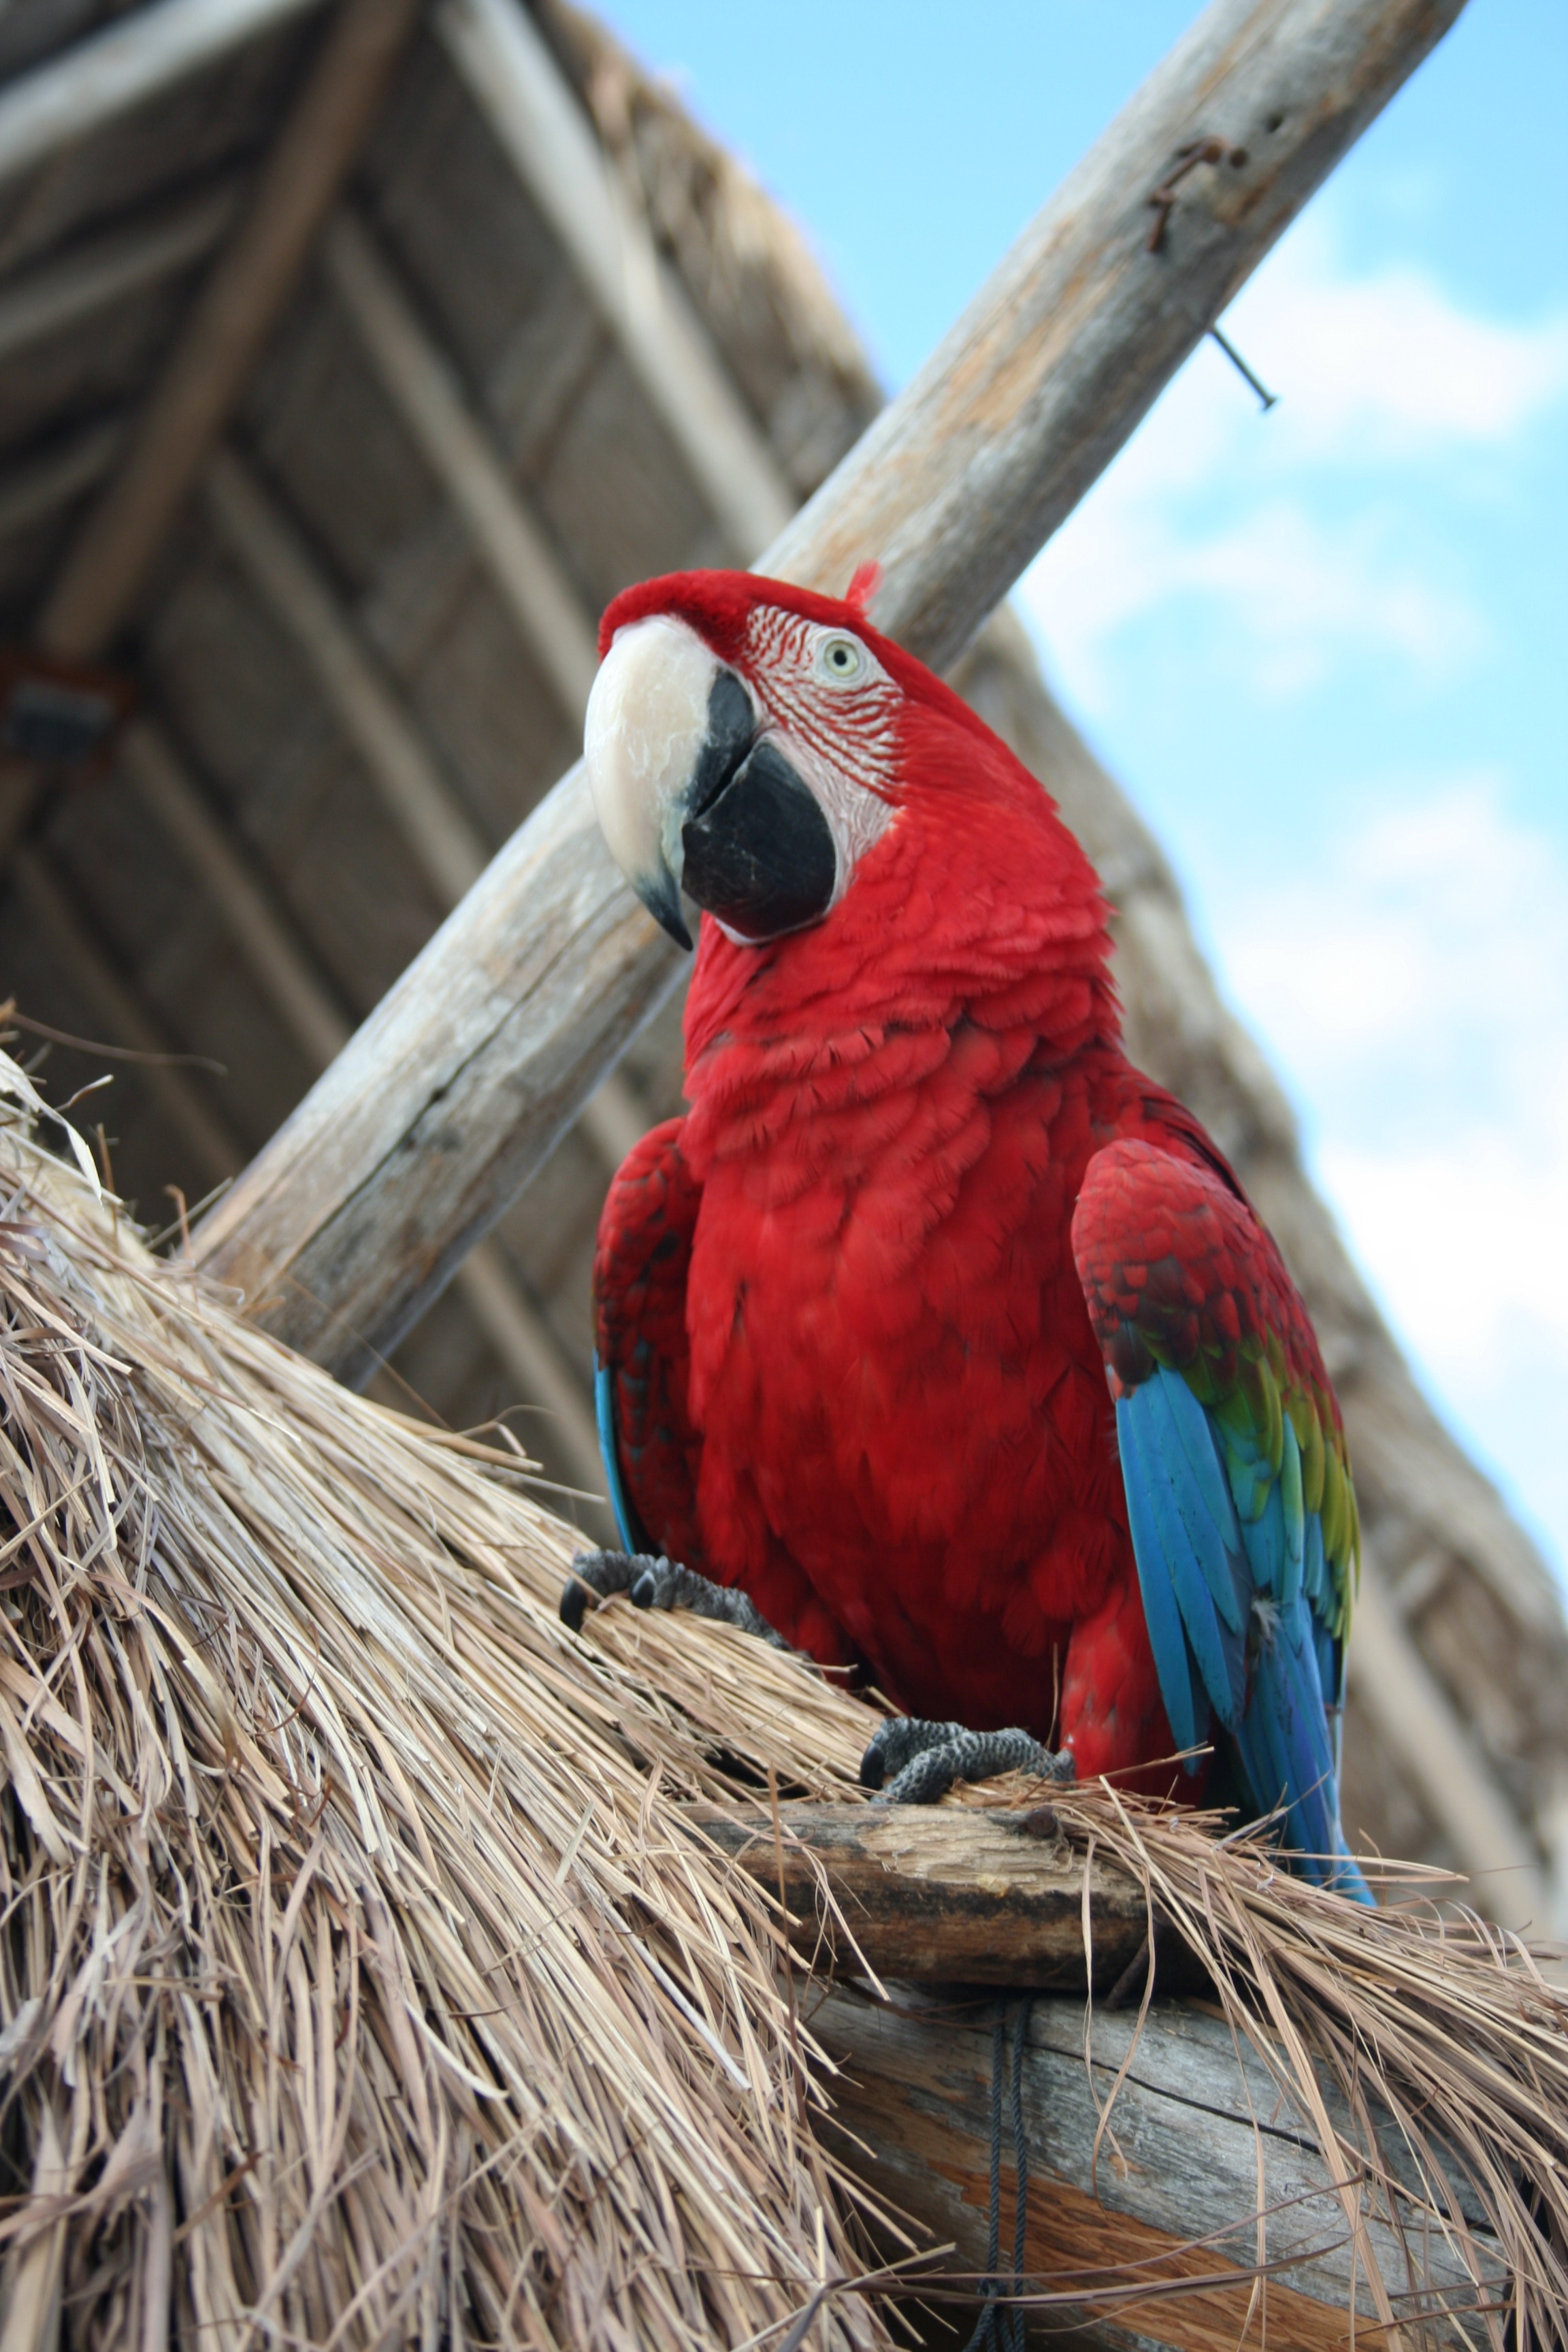
bird, wing, wildlife, red, beak, tropical, fauna, lorikeet, macaw, mexico, vertebrate, parrot, exotic, yucatan, cozumel